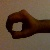
The image shows a hand gesture representing the number 0 in Indian Sign Language.